Human mission to Mars

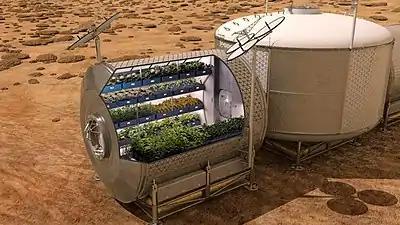
Depiction of plants growing in a Mars base. NASA plans to grow plants for space food.

If humans are to live on Mars, growing food on Mars may be necessary – with numerous related challenges. Making soil useful for growing plants using existing Mars regolith is made more difficult by the lack of any organic material in the regolith and by the existence of about 0.5% perchlorates, a toxic salt that would damage the thyroid, kidneys and human cells in general. The environment is also too cold and lacks water except possibly at the poles.